Hastings County

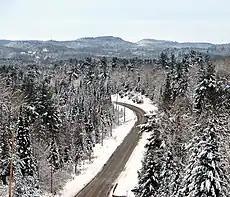
The northern portion of Hastings County is characterized by the rugged landscape of the Madawaska Highlands.

Hastings County is a county and census division of the Canadian province of Ontario. Geographically, it is located on the border of Eastern Ontario and Central Ontario. Hastings County is the second-largest county in Ontario, after Renfrew County. Its county seat is Belleville, which is, along with Quinte West, independent of Hastings County.